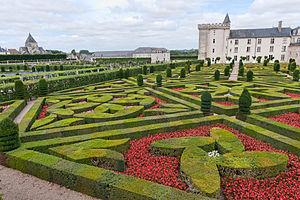
Chateau de Villandry.
Le château de Villandry est un ensemble entremêlant intimement architecture et jardins, situé à 15 km à l'ouest de Tours, dans le département français d'Indre-et-Loire, en région Centre-Val de Loire.